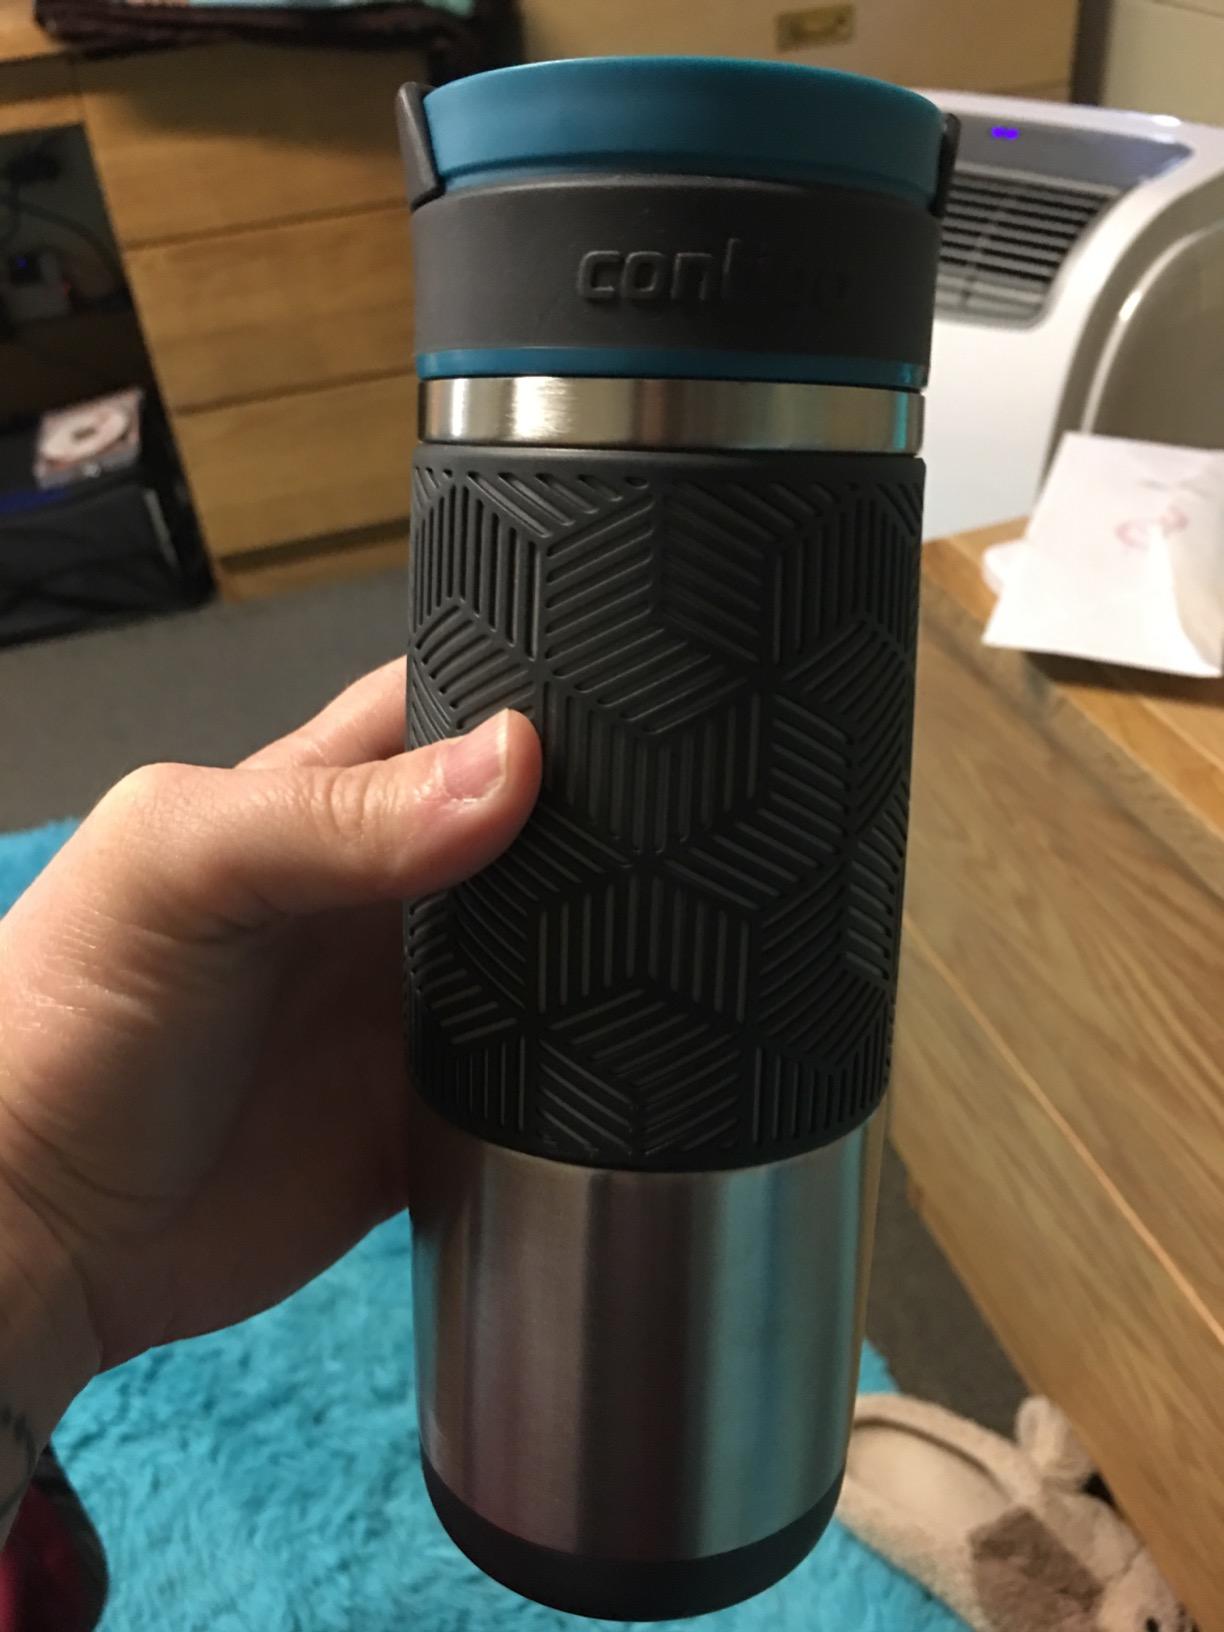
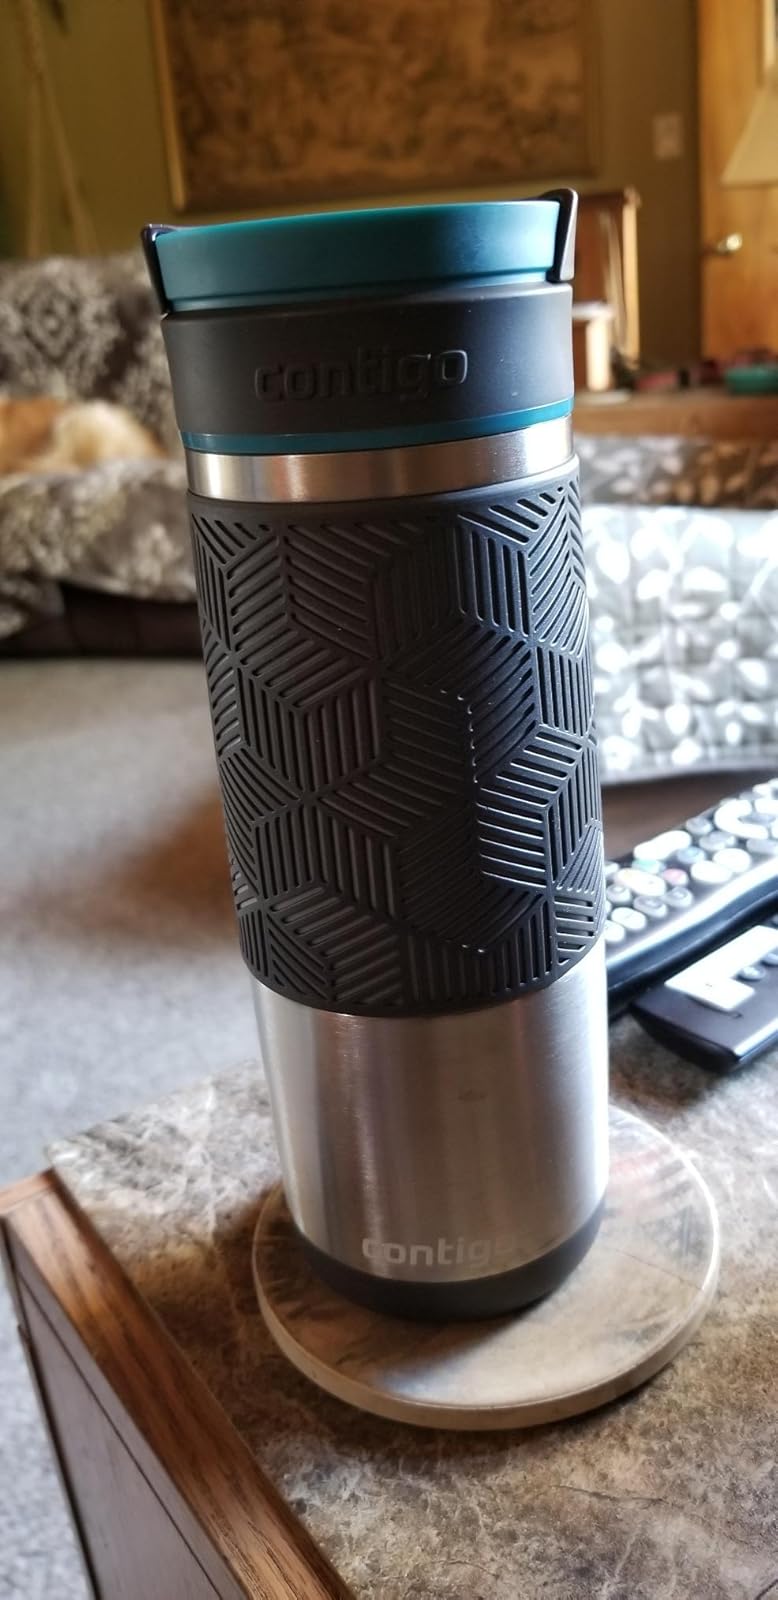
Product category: items_mug
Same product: yes